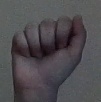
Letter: saad